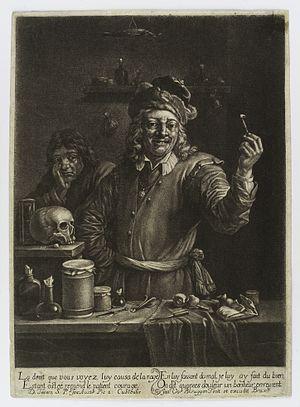
Jean van der Bruggen ou Joannes van der Brugghen, né vers 1649 à Bruxelles et mort vers 1714 à Anvers, est un graveur en manière noire, éditeur et marchand d'estampes originaire de Belgique. Il exerça ses différents métiers entre Anvers, Paris et Vienne.